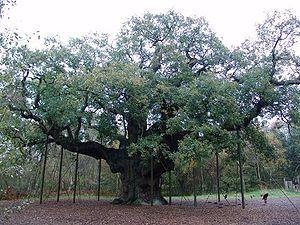
Le Major Oak de la forêt de Sherwood
La forêt de Sherwood est une forêt célèbre entourant le village d'Edwinstowe dans le Nottinghamshire, en Angleterre, historiquement associée à la légende de Robin des Bois, mais aussi à l'épopée des Luddites à l'ère industrielle. Les 423 ha de la forêt actuelle sont les vestiges du vaste domaine de chasse royal qui s'étendait à l'intérieur des comtés voisins. Un parc ouvert au public a été ouvert en 1969 par le conseil du comté de Nottinghamshire, qui administre la forêt. En 2002, la forêt de Sherwood, riche en chênes, bouleaux et fougères, a été désignée en tant que réserve nationale naturelle par l'English Nature.
Le Major Oak est un chêne de très grande taille situé au cœur de la forêt de Sherwood, près du village d'Edwinstowe dans le Nottinghamshire, en Angleterre. Selon le folklore local, il aurait servi de repaire à Robin des Bois.